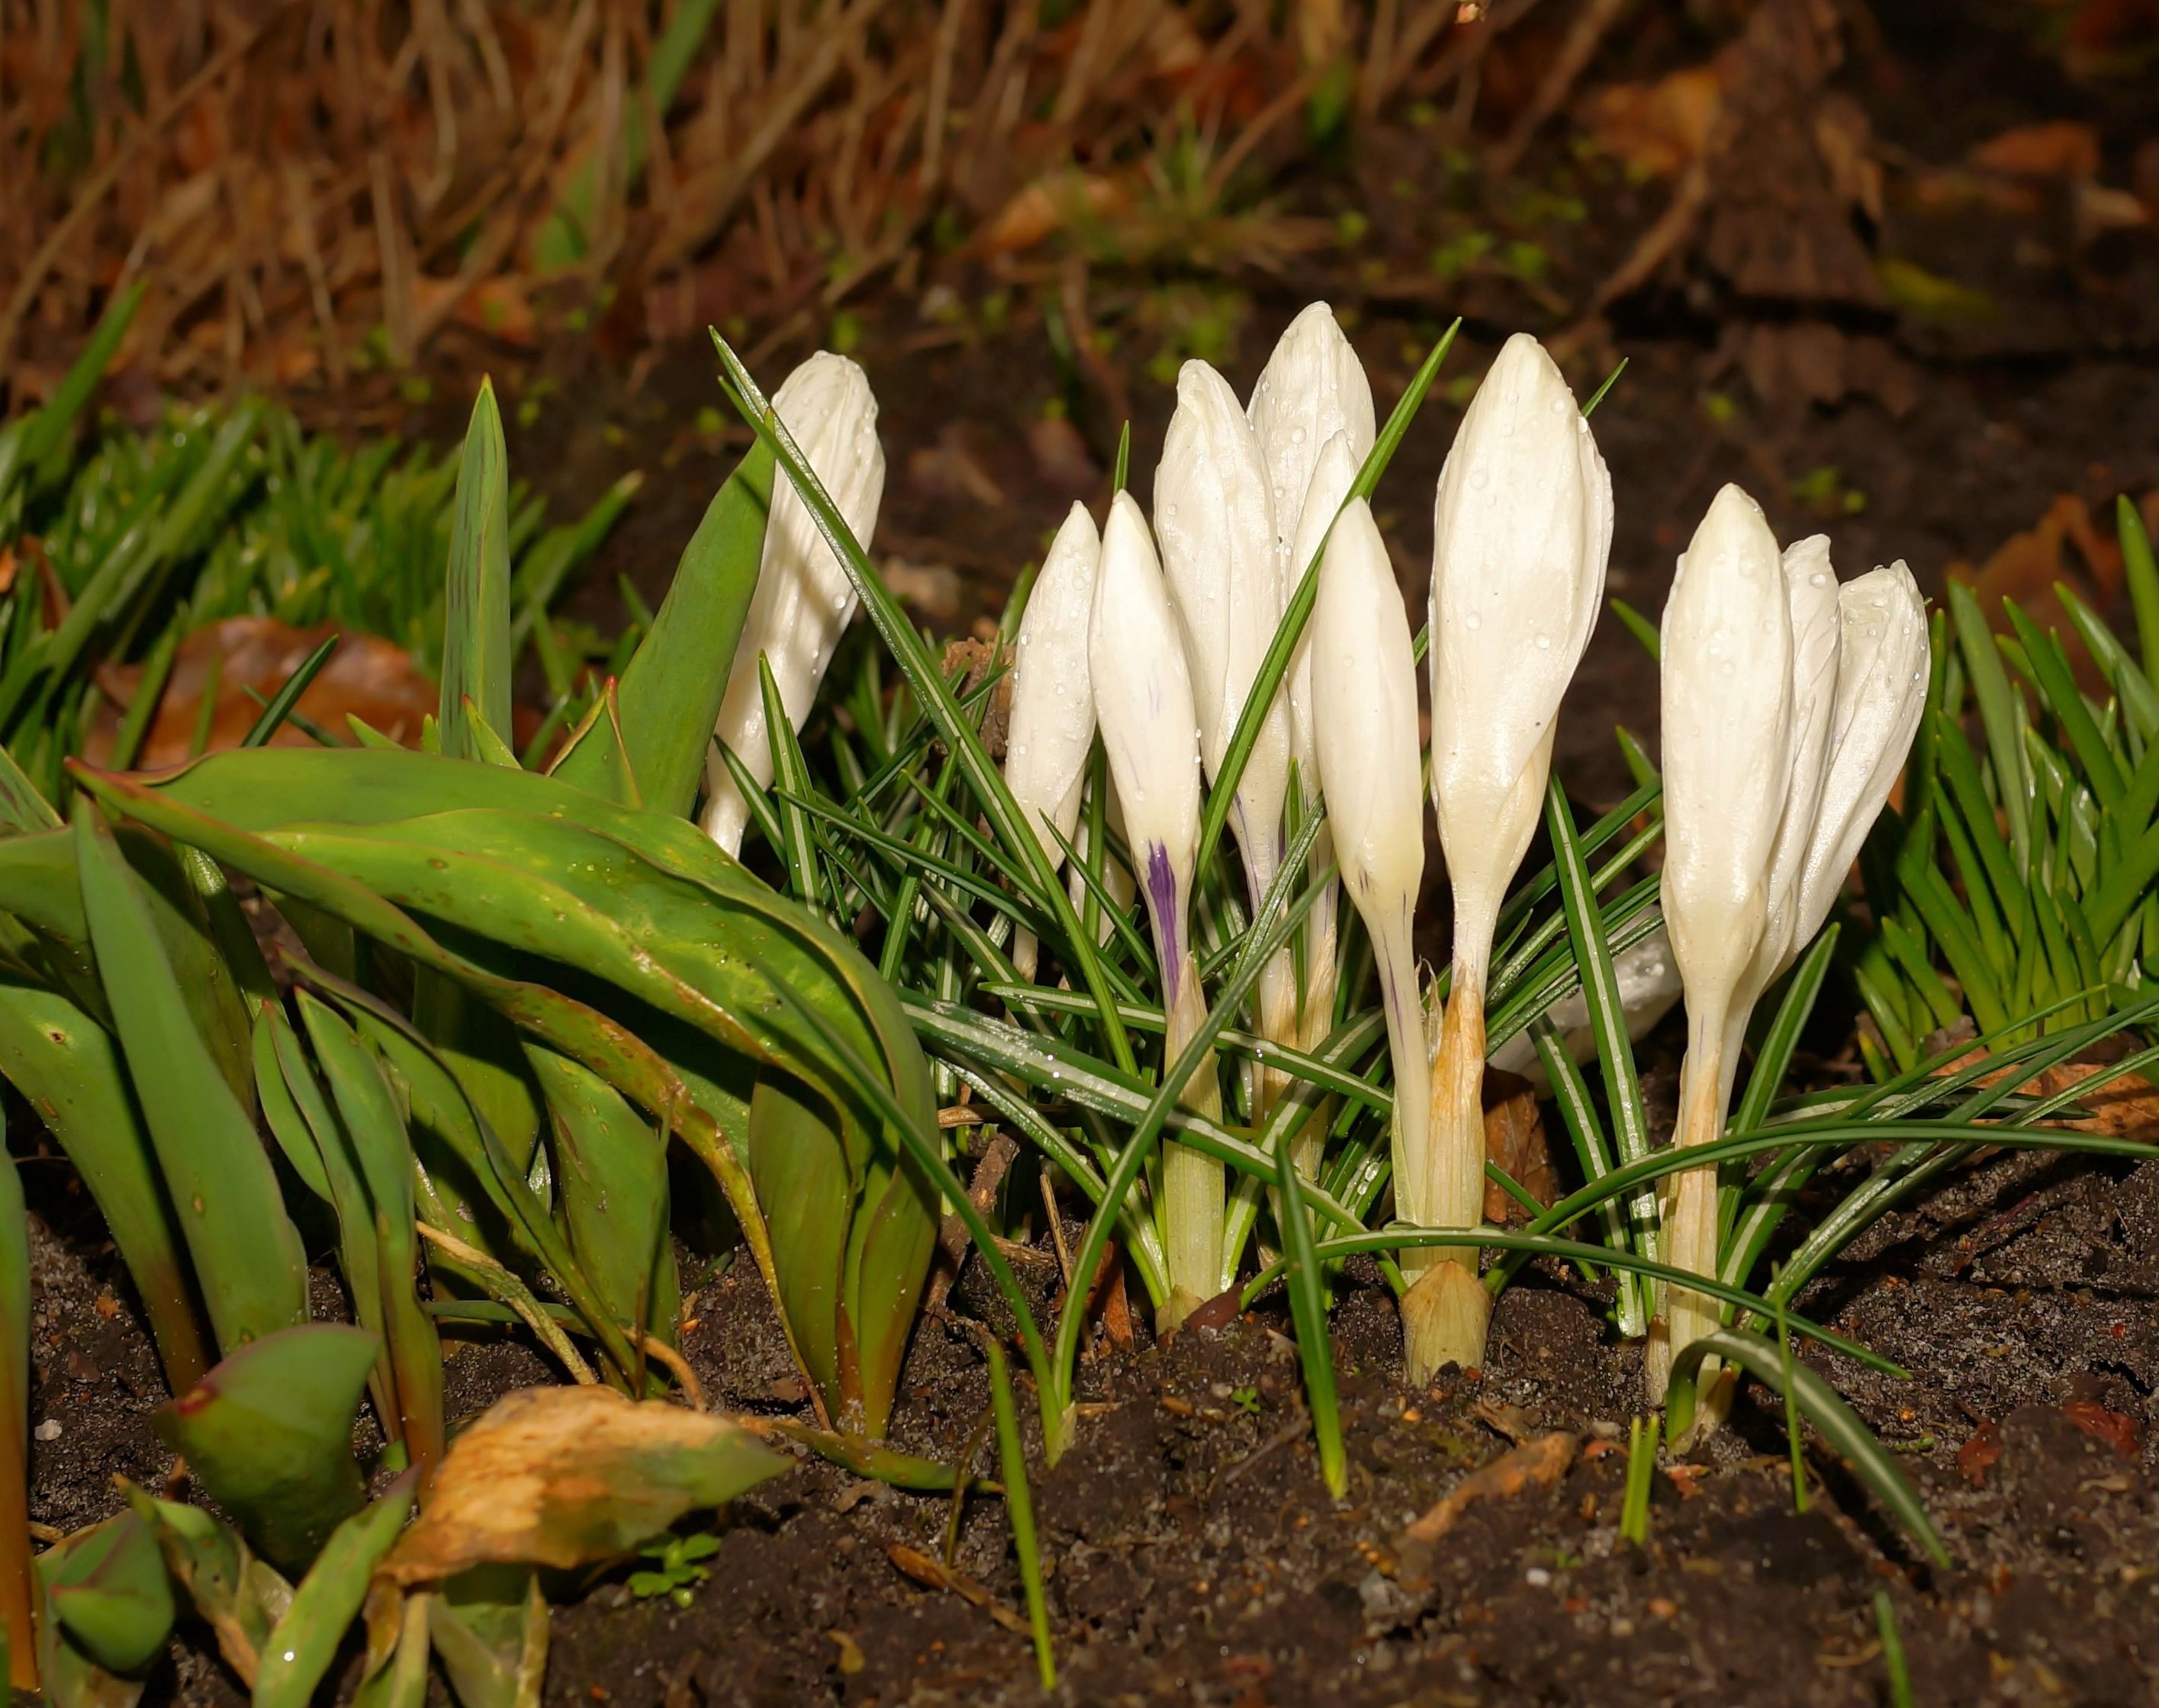
grass, plant, white, leaf, flower, bloom, spring, green, soil, botany, close, flora, wildflower, flowers, march, crocus, snowdrop, spring flowers, full bloom, galanthus, fr hlingsanfang, flowering plant, signs of spring, grass family, land plant, iris family, fawn lily